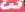
Number: 3